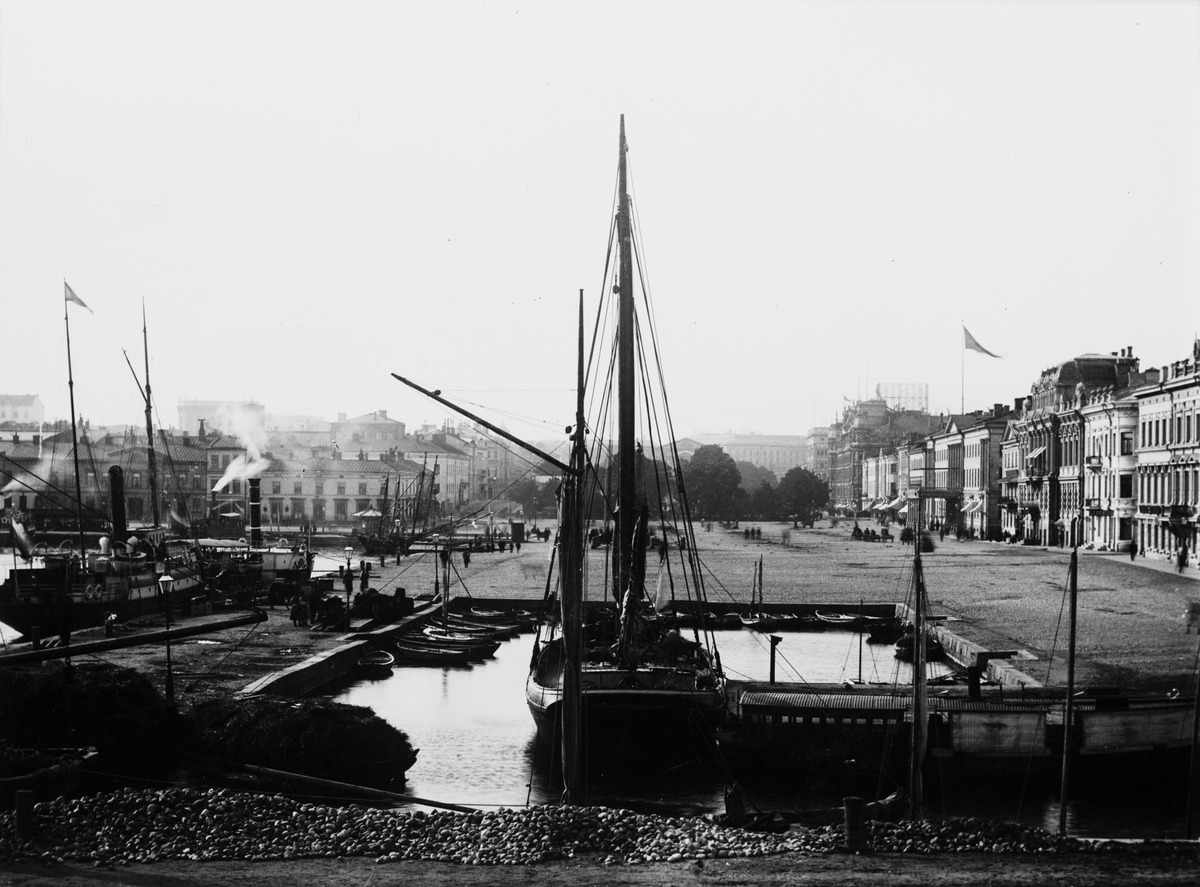
Eteläsatama, Kauppatori
sisällön kuvaus: Eteläsatama, Kauppatori. Etualalla Keisariluodon laituri V. Takana Kauppatori. Oikealla Pohjoisesplanadi. mustavalkoinen
Ajankohta: kuvausaika 1900 n.
Paikka: Suomi, Uusimaa, Helsinki, Kaartinkaupunki Helsinki, Kauppatori
Aiheet: rakennukset julkiset rakennukset, torit, laivat höyrylaivat purjelaivat, veneet soutuveneet, liput, satamat, jalankulkijat